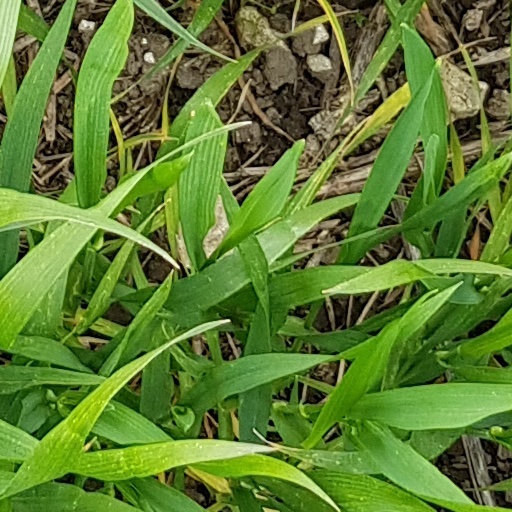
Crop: wheat